Externality

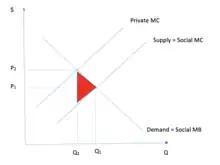
Graph of Positive Externality in Production

A negative externality is any difference between the private cost of an action or decision to an economic agent and the social cost. In simple terms, a negative externality is anything that causes an indirect cost to individuals. An example is the toxic gases that are released from industries or mines, these gases cause harm to individuals within the surrounding area and have to bear a cost (indirect cost) to get rid of that harm. Conversely, a positive externality is any difference between the private benefit of an action or decision to an economic agent and the social benefit. A positive externality is anything that causes an indirect benefit to individuals and for which the producer of that positive externality is not compensated. For example, planting trees makes individuals' property look nicer and it also cleans the surrounding areas.